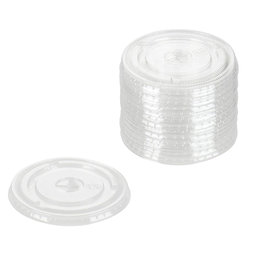
Label: plastic